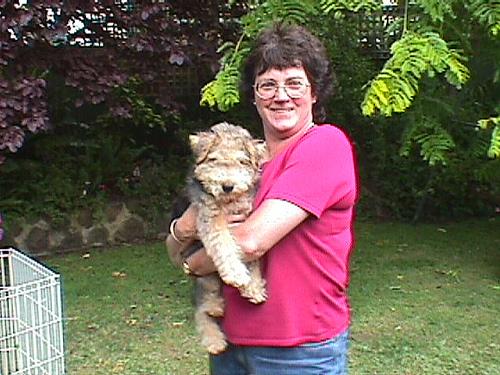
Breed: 216-n000017-Lakeland_terrier